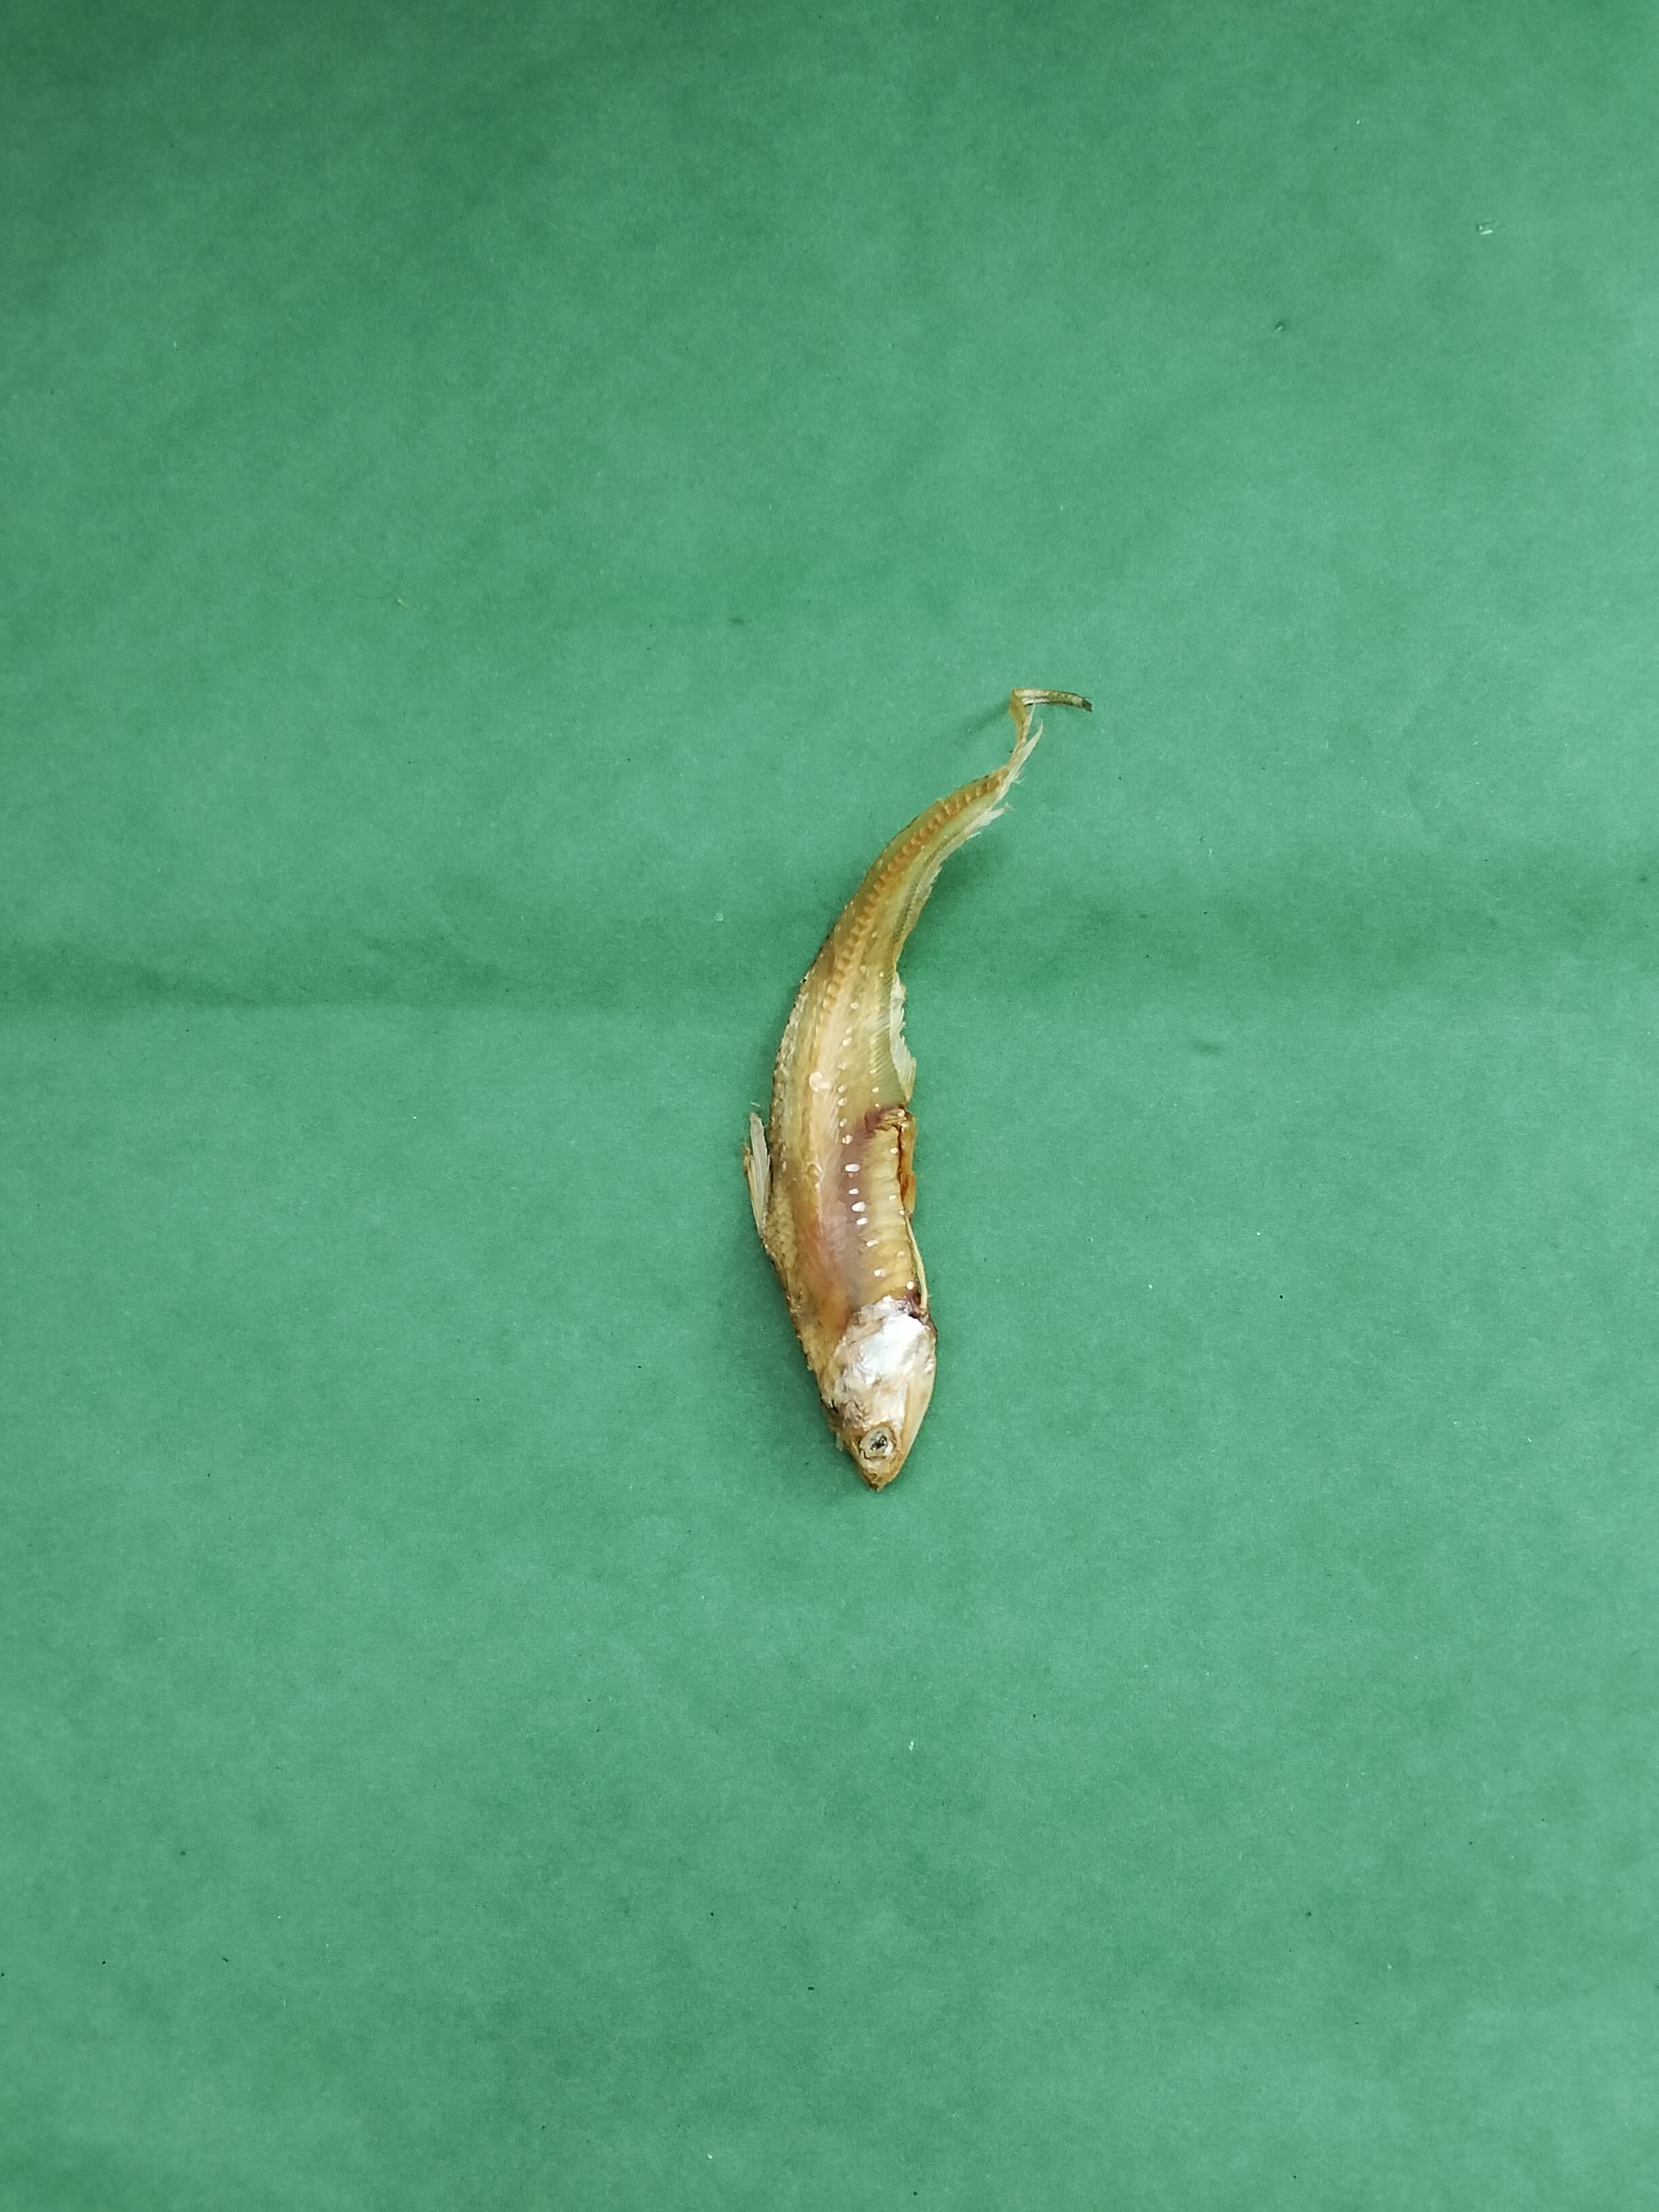
Species: Shundori